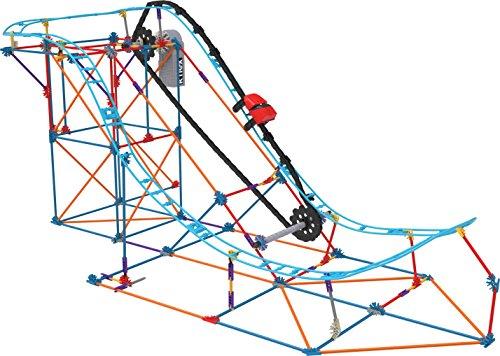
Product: K'NEX Thrill Rides – Cobweb Curse Roller Coaster Building Set – 473Piece – Ages 9+ Construction Educational Toy Building Set
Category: Toys & Games | Building Toys | Building Sets
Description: OVER 470 PIECES – The K'NEX Cobweb Curse Coaster Building Set contains 473 parts to create a working roller coaster.
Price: $27.82
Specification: ProductDimensions:16x2.5x14inches|ItemWeight:1.94pounds|ShippingWeight:2.2pounds(Viewshippingratesandpolicies)|DomesticShipping:ItemcanbeshippedwithinU.S.|InternationalShipping:ThisitemcanbeshippedtoselectcountriesoutsideoftheU.S.LearnMore|ASIN:B07BMNB4SD|Itemmodelnumber:51056|Manufacturerrecommendedage:9-14years